CUBA: Defending Socialism, Resisting Imperialism

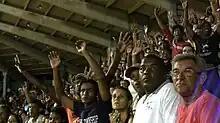

CUBA: Defending Socialism, Resisting Imperialism is a documentary film produced by Rock Around the Blockade in 2010. The film consists of a series of interviews with various Cuban workers including farmers, a healthcare worker, a lawyer and an economist as well as footage of May Day in Cuba. It was filmed during the 50th anniversary of the Cuban Revolution in Havana and Pinar del Río, Cuba. The film also includes interviews with Rock around the Blockade activists based in Britain who describe their experiences and were on the brigade to Cuba during which the film was shot.